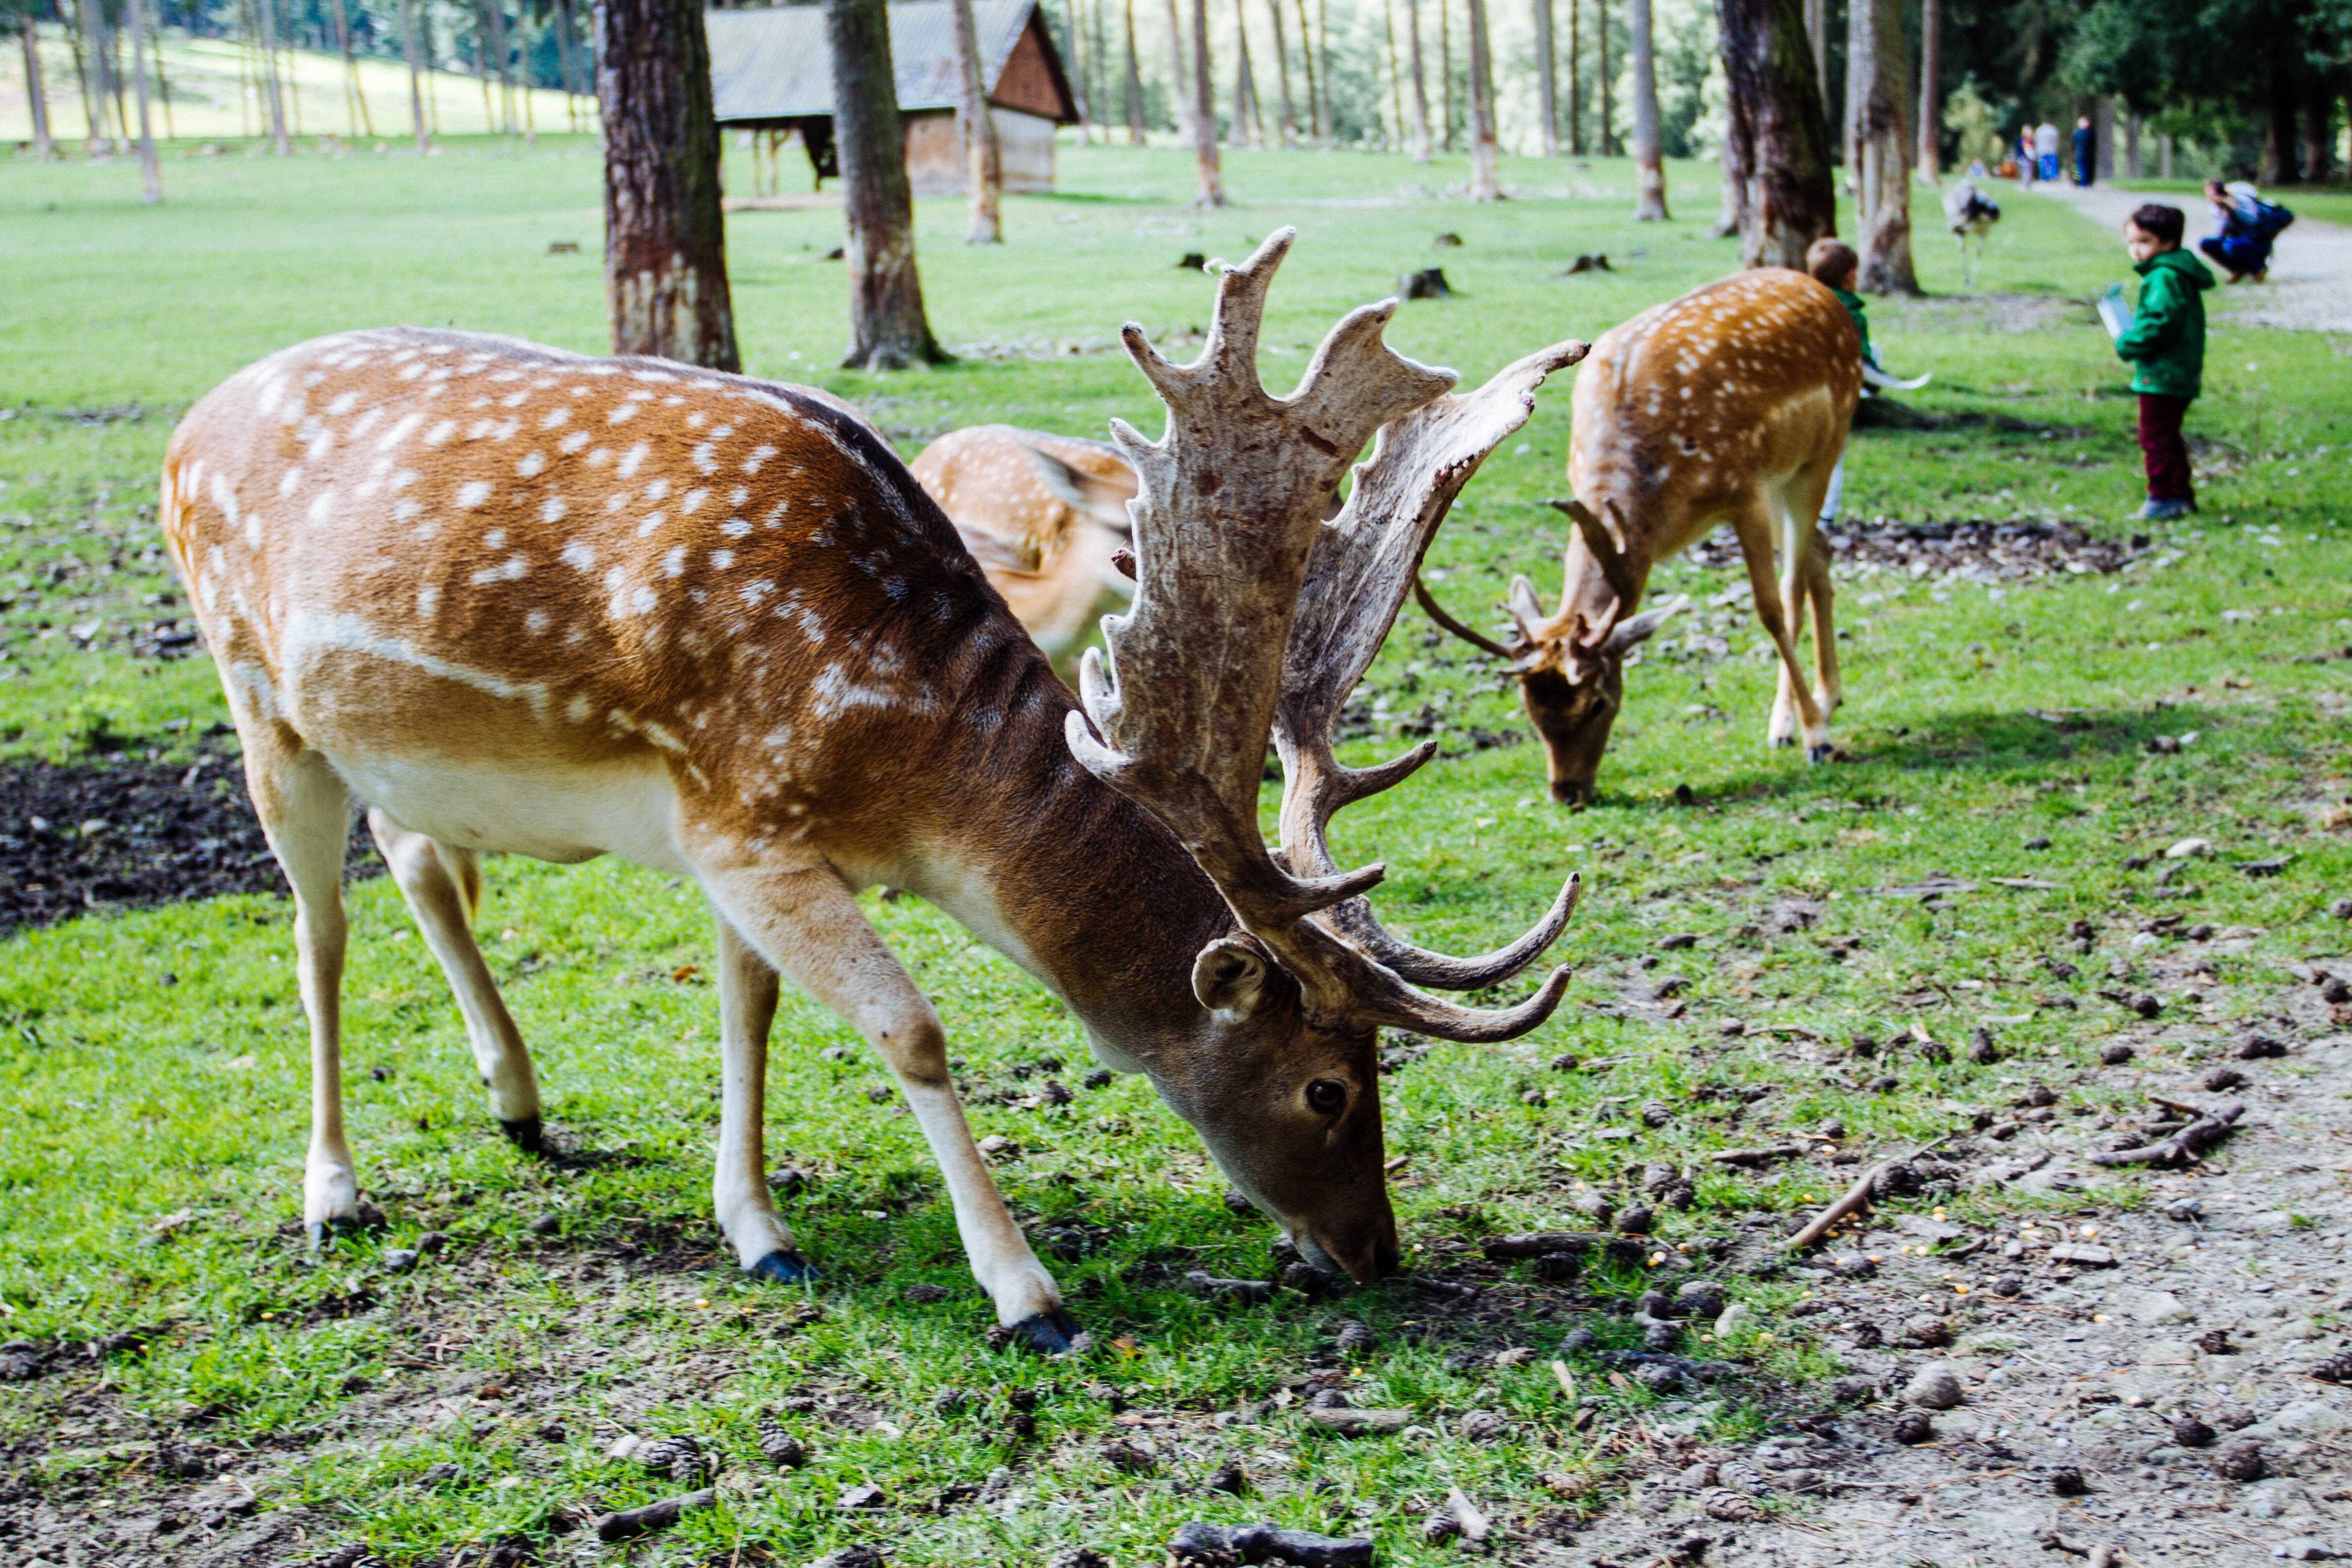
nature, wildlife, wild, deer, zoo, herd, red, grazing, mammal, fauna, antler, vertebrate, roe deer, white tailed deer, pack animal